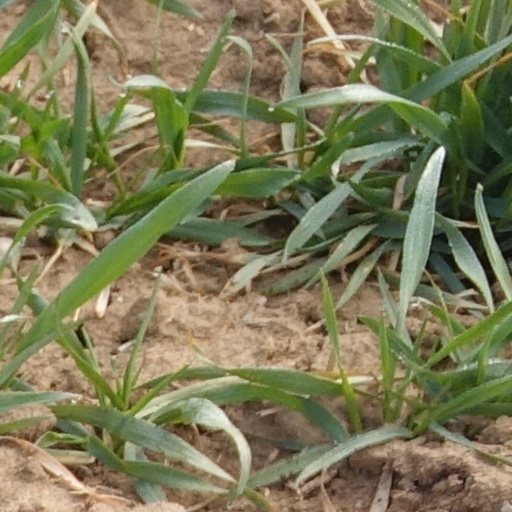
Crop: wheat